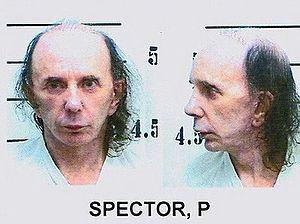
Harvey Phillip Spector, dit Phil Spector, né le 26 décembre 1939 dans le Bronx à New York, est un producteur, auteur-compositeur et acteur américain, actif principalement de 1958 à la fin des années 1970.